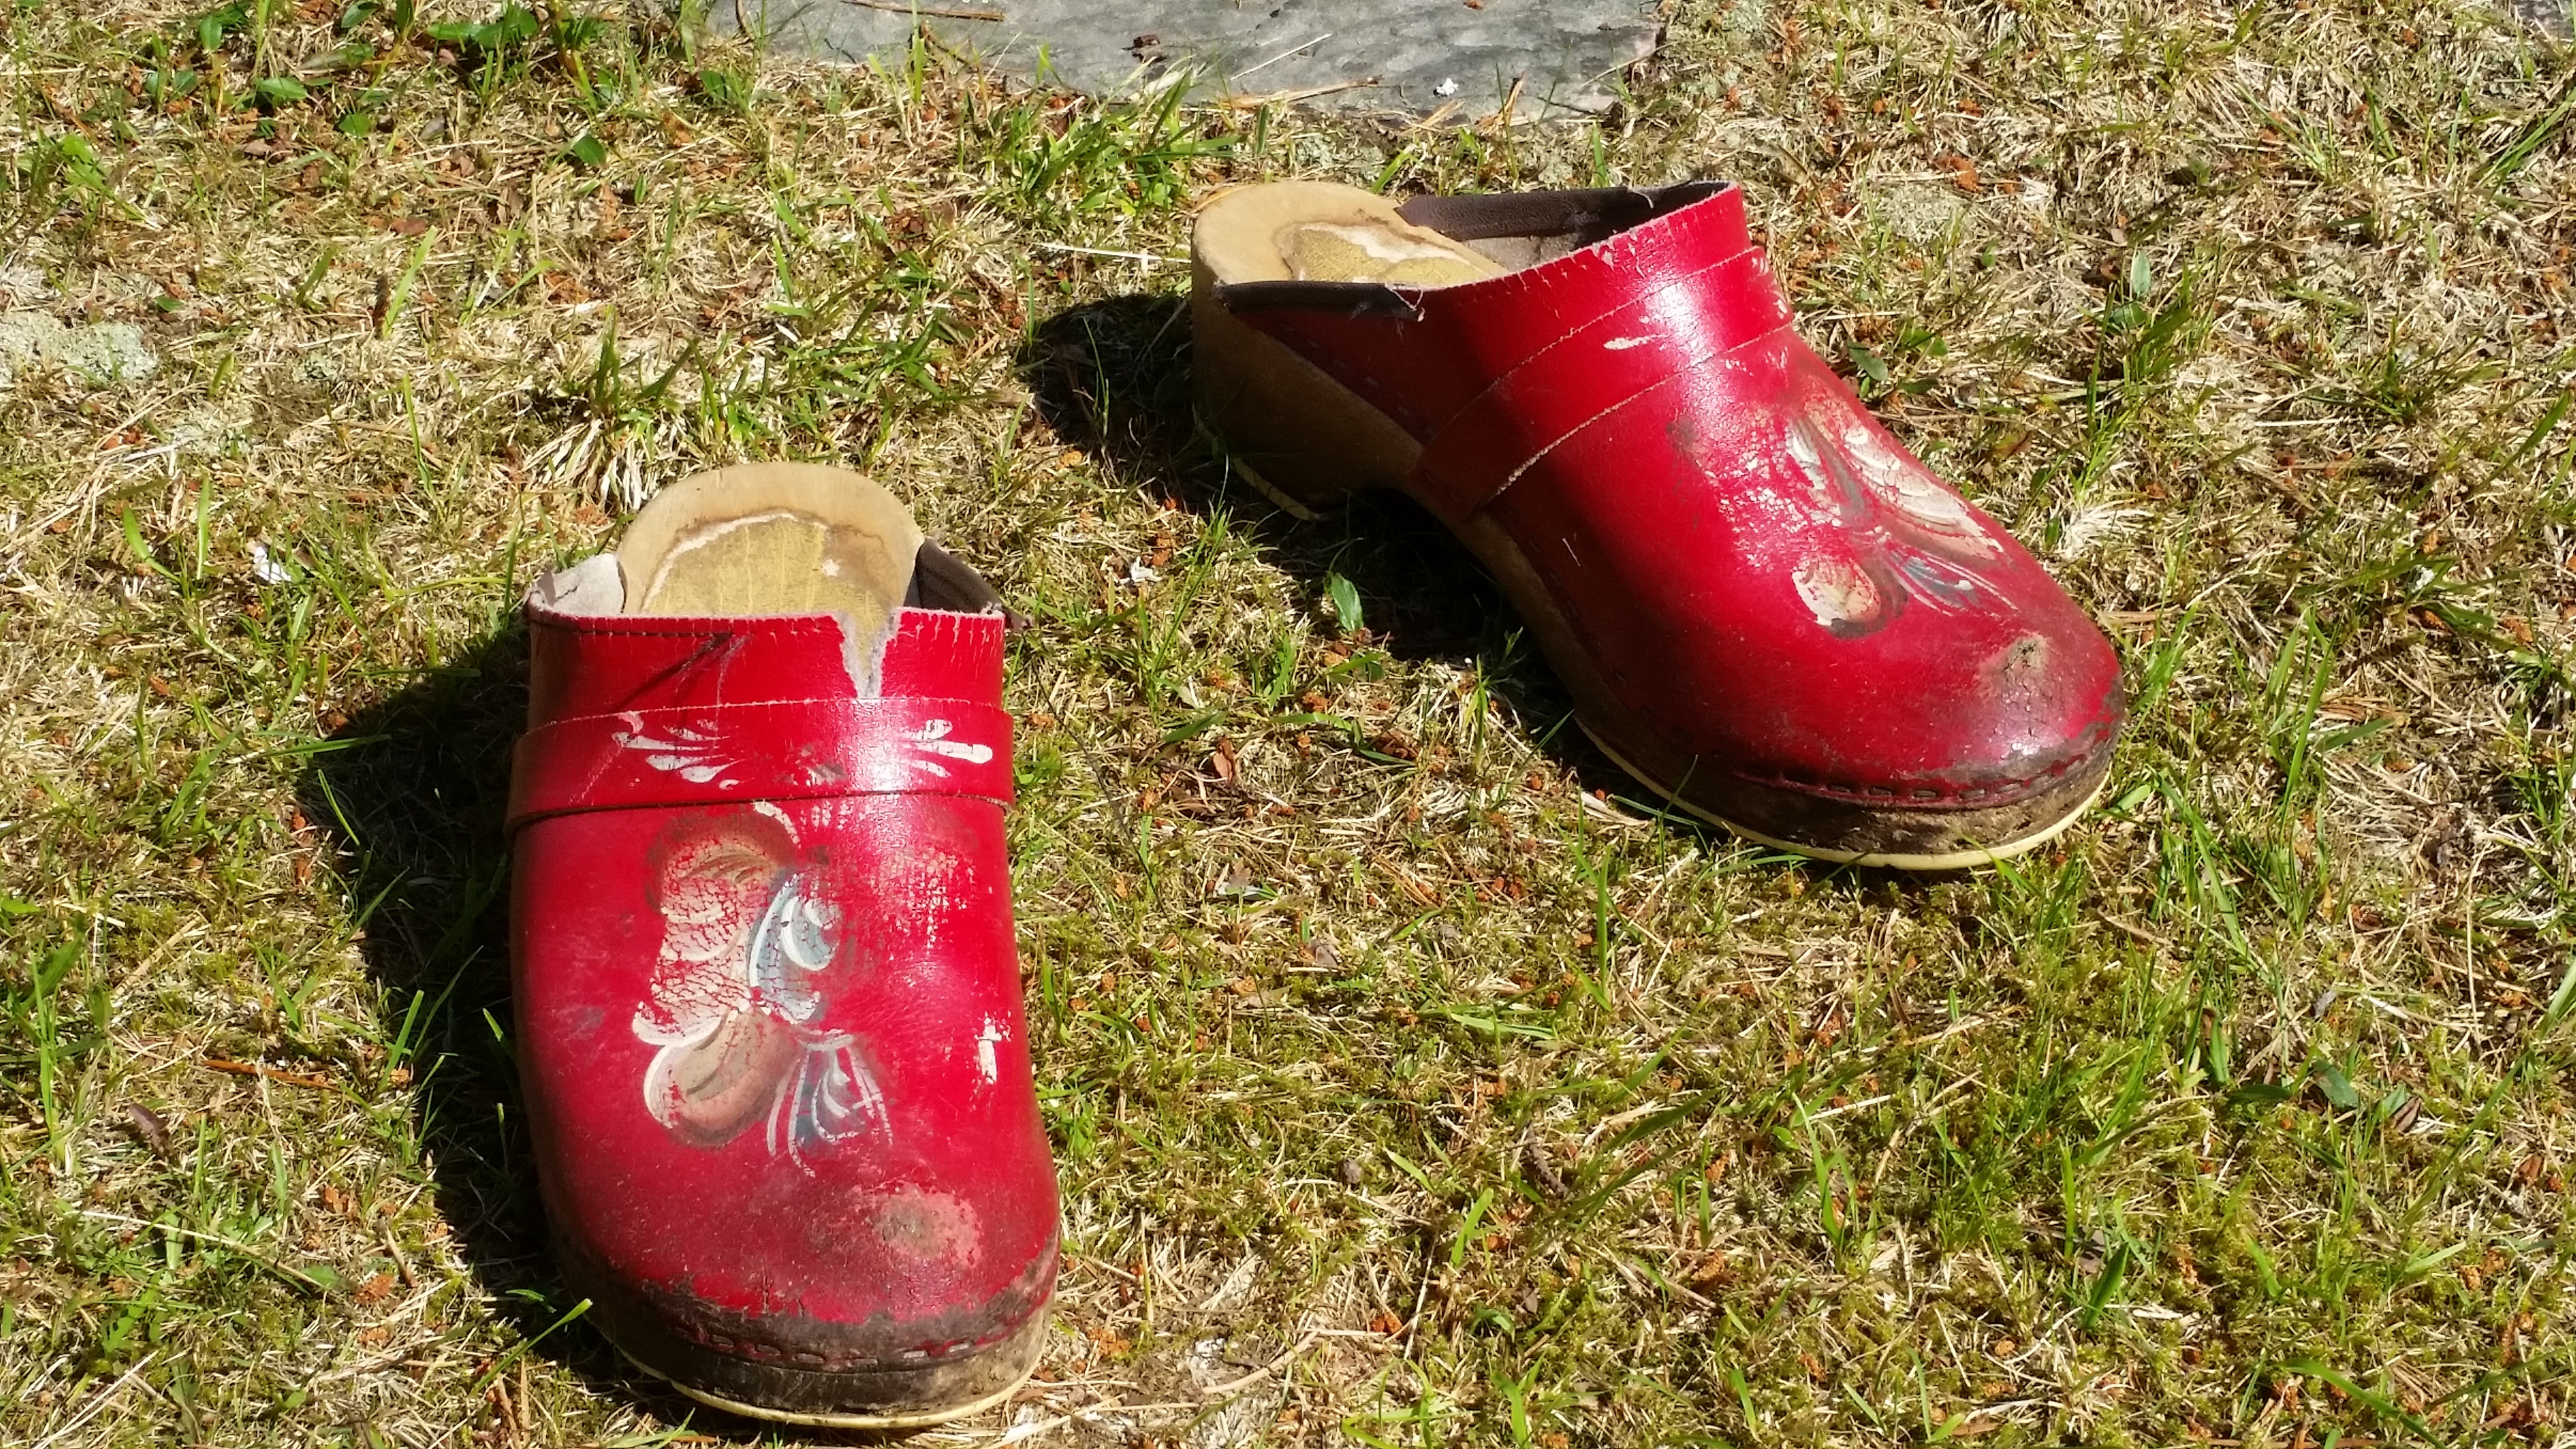
grass, shoe, lawn, boot, leg, spring, red, footwear, clogs, high heeled footwear, outdoor shoe